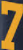
Number: 7